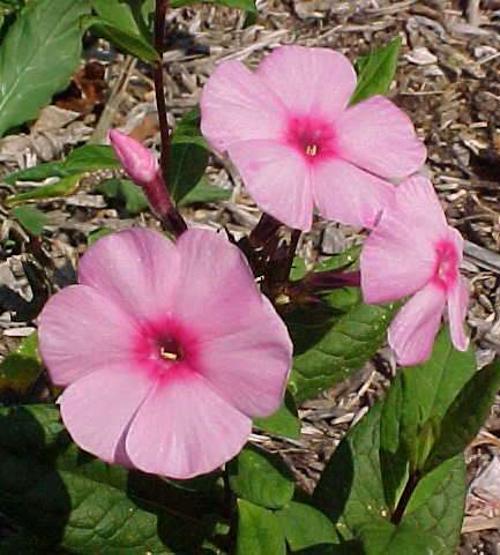
Label: garden phlox